Ron Rose

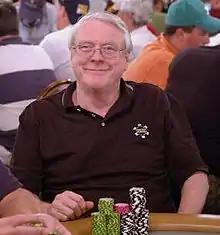
Rose in the 2006 World Series of Poker.

Ronald Morris Rose (September 4, 1944 – October 24, 2019) was an American poker player from Dayton, Ohio, and a two time World Poker Tour (WPT) Champion with a World Series of Poker bracelet.